Executive Protection (film)

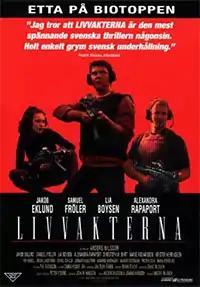
Swedish DVD cover

Executive Protection (meaning "The Bodyguards") is a Swedish action film from 2001 directed by Anders Nilsson. It is the second film in the series about police officer Johan Falk (Jakob Eklund), the first being "Zero Tolerance".